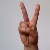
The image shows a hand gesture representing the letter 'V' in Indian Sign Language.